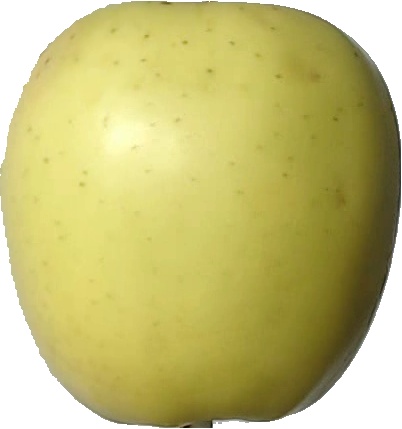
Label: apple_golden_2